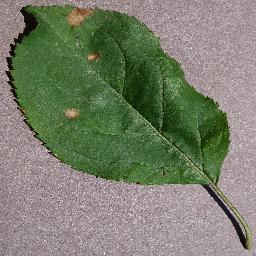
Label: Apple___Black_rot